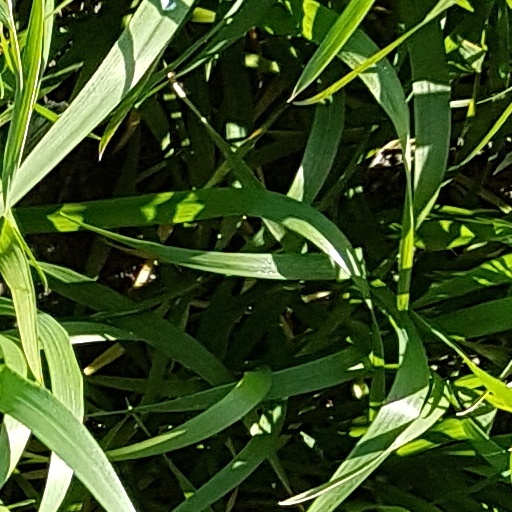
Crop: wheat